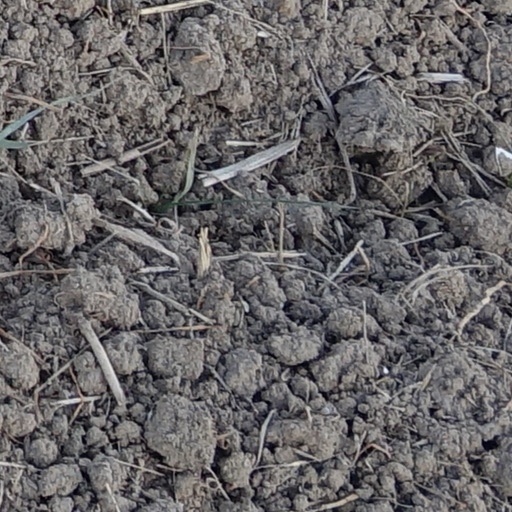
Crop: wheat